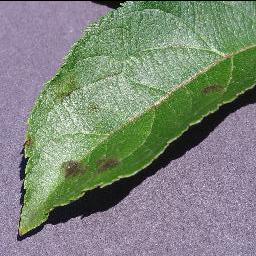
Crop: apple
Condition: scab